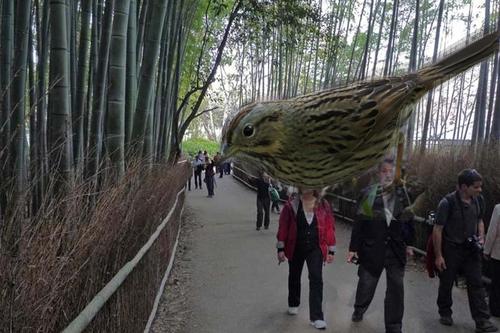
Bird species: Lincoln_Sparrow
Bird type: landbird
Background: land